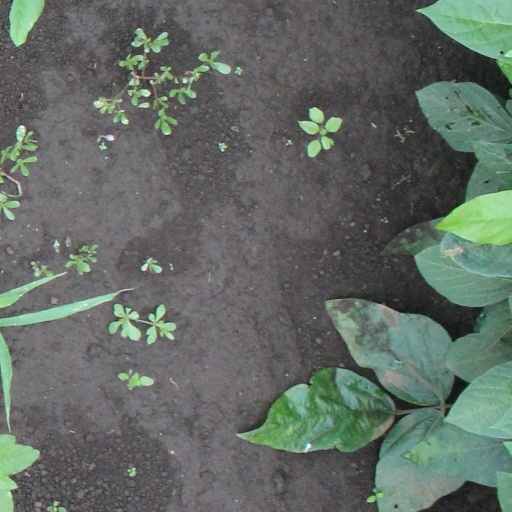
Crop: soybean